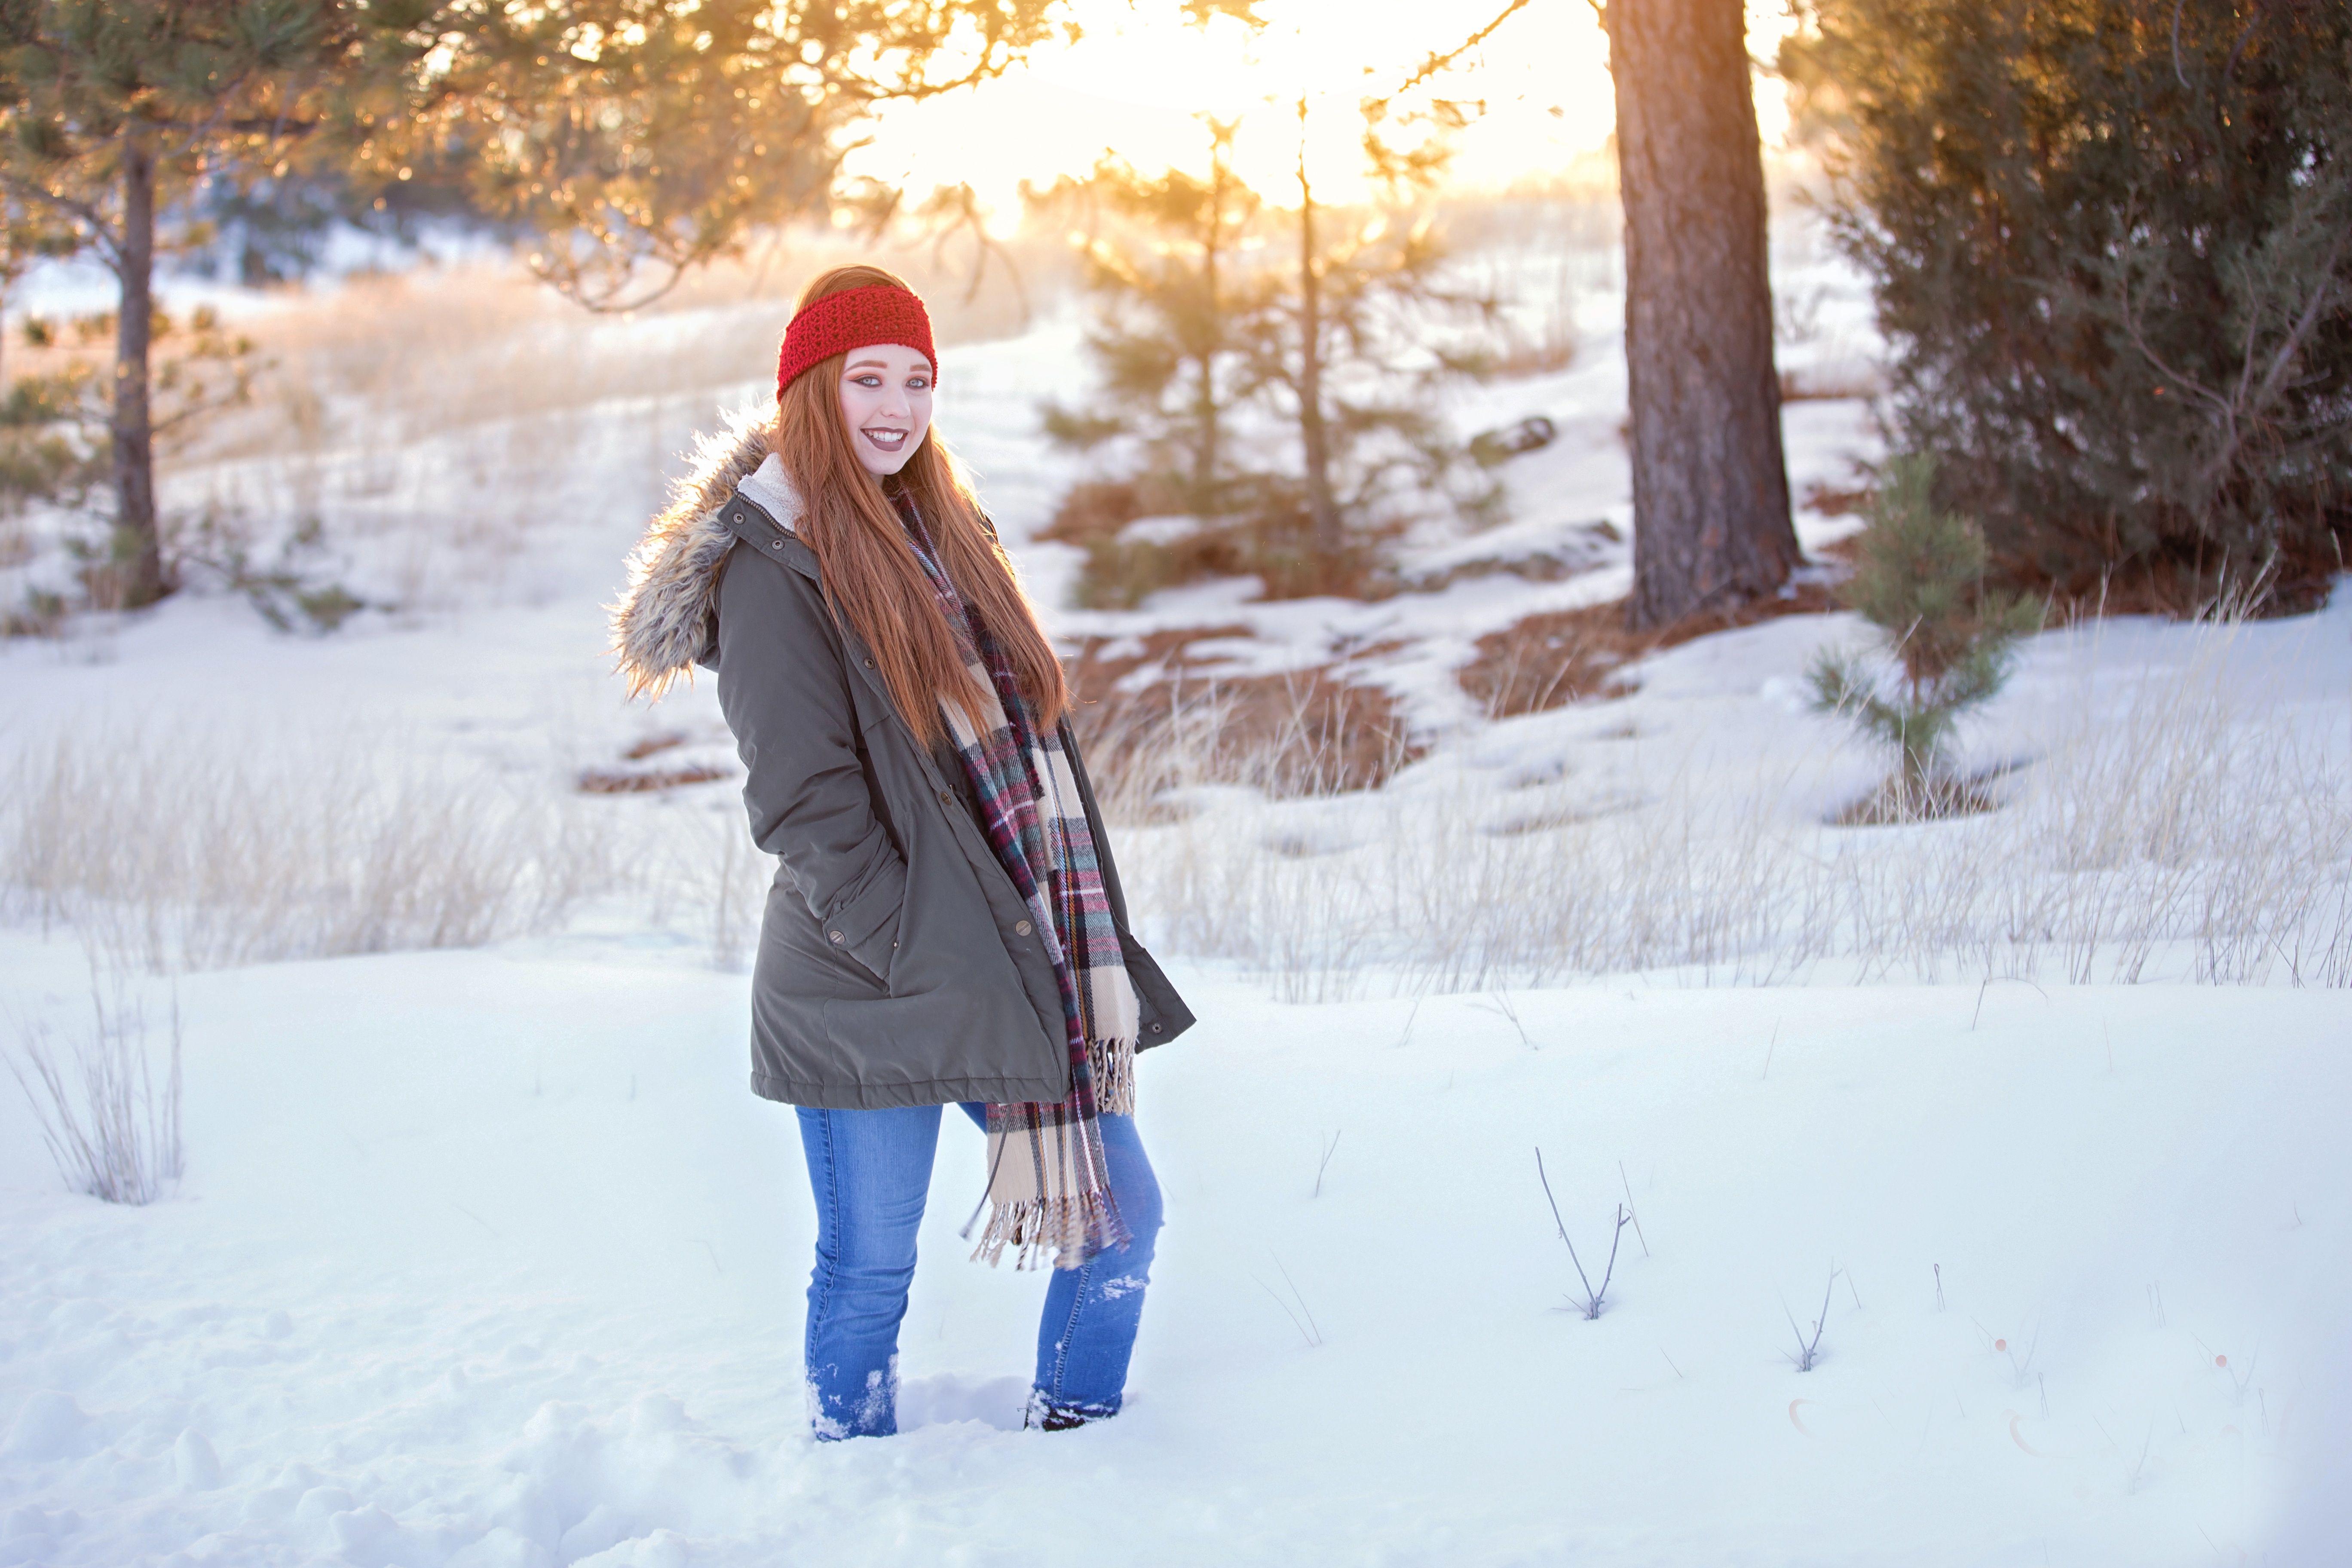
nature, outdoor, person, snow, cold, winter, people, girl, woman, hair, female, portrait, model, young, spring, weather, season, face, fun, happy, footwear, redhead, attractive, freezing